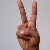
The image shows a hand gesture representing the letter 'V' in Indian Sign Language.